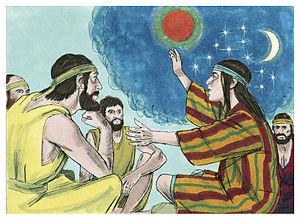
Illustration biblique du livre de la Genèse chapitre 37 עברית: 37 האיור המקראי של change me! פרק हिन्दी: {{{hi}}} अध्याय change me! की पुस्तक की बाइबिल चित्रण Bahasa Indonesia: Ilustrasi Alkitab dari Kitab Kejadian pasal 37 Italiano: Illustrazione biblica del libro della change me! Capitolo 37 日本語: change me!37章の本の聖書の実例 Jawa: Ilustrasi Alkitab saking Kitab Purwaning Dumadi pasal 37 한국어: change me! 37 장 장부의 성경 그림 Bahasa Melayu: Ilustrasi Alkitab dari Kitab Kejadian pasal 37